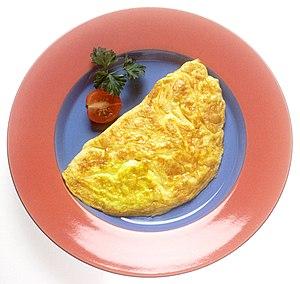
L'omelette est un plat à base d'œufs. Elle est à la fois très simple et très rapide à réaliser, que ce soit au niveau de la préparation, des ingrédients ajoutés ou de la cuisson. Les goûts en la matière sont très variables ; certains l'aiment très cuite, d'autres l'apprécient à point, d'autres enfin l'exigent déliquescente, ou « baveuse ». Dans sa version la plus simple, il s'agit d'une préparation à base d'œufs battus, salée — parfois poivrée — puis cuite à la poêle.
Le Docteur Miracle est une opérette en un acte de Georges Bizet, sur un livret de Léon Battu et Ludovic Halévy tiré de la pièce de théâtre de Richard Brinsley Sheridan, Saint Patrick's Day, créée aux Bouffes-Parisiens le 9 avril 1857.